History of Vienna

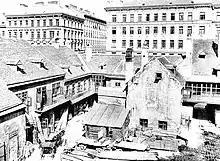
Old, small houses (in the foreground) that were destroyed and replaced during the big expansion under Emperor Franz Joseph

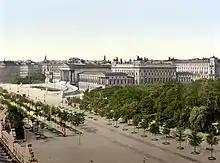
The newly completed "Ringstraße" with Parliament (1900)

During the Napoleonic Wars, Vienna was taken by the French twice, in 1805 and 1809. The first conquest happened without a battle. Three French marshals crossed the strongly defended "Taborbrücke" (Tábor bridge), the only Danube bridge at that time, and convinced the Austrian commander that the war was already over. In the meantime, the French army easily entered the city and was greeted by the population with interest rather than rejection. Napoleon allowed 10,000 men of the Vienna national guard to remain armed and left the arsenal to them when he left, as complete as he had found it.